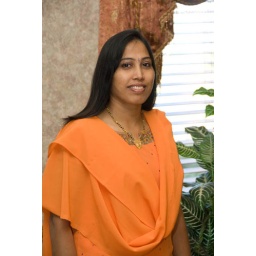
Milka Patel Beautiful young lady from India; long brown hair and brown eyes in an orange outfit; Lincoln Illinois USA